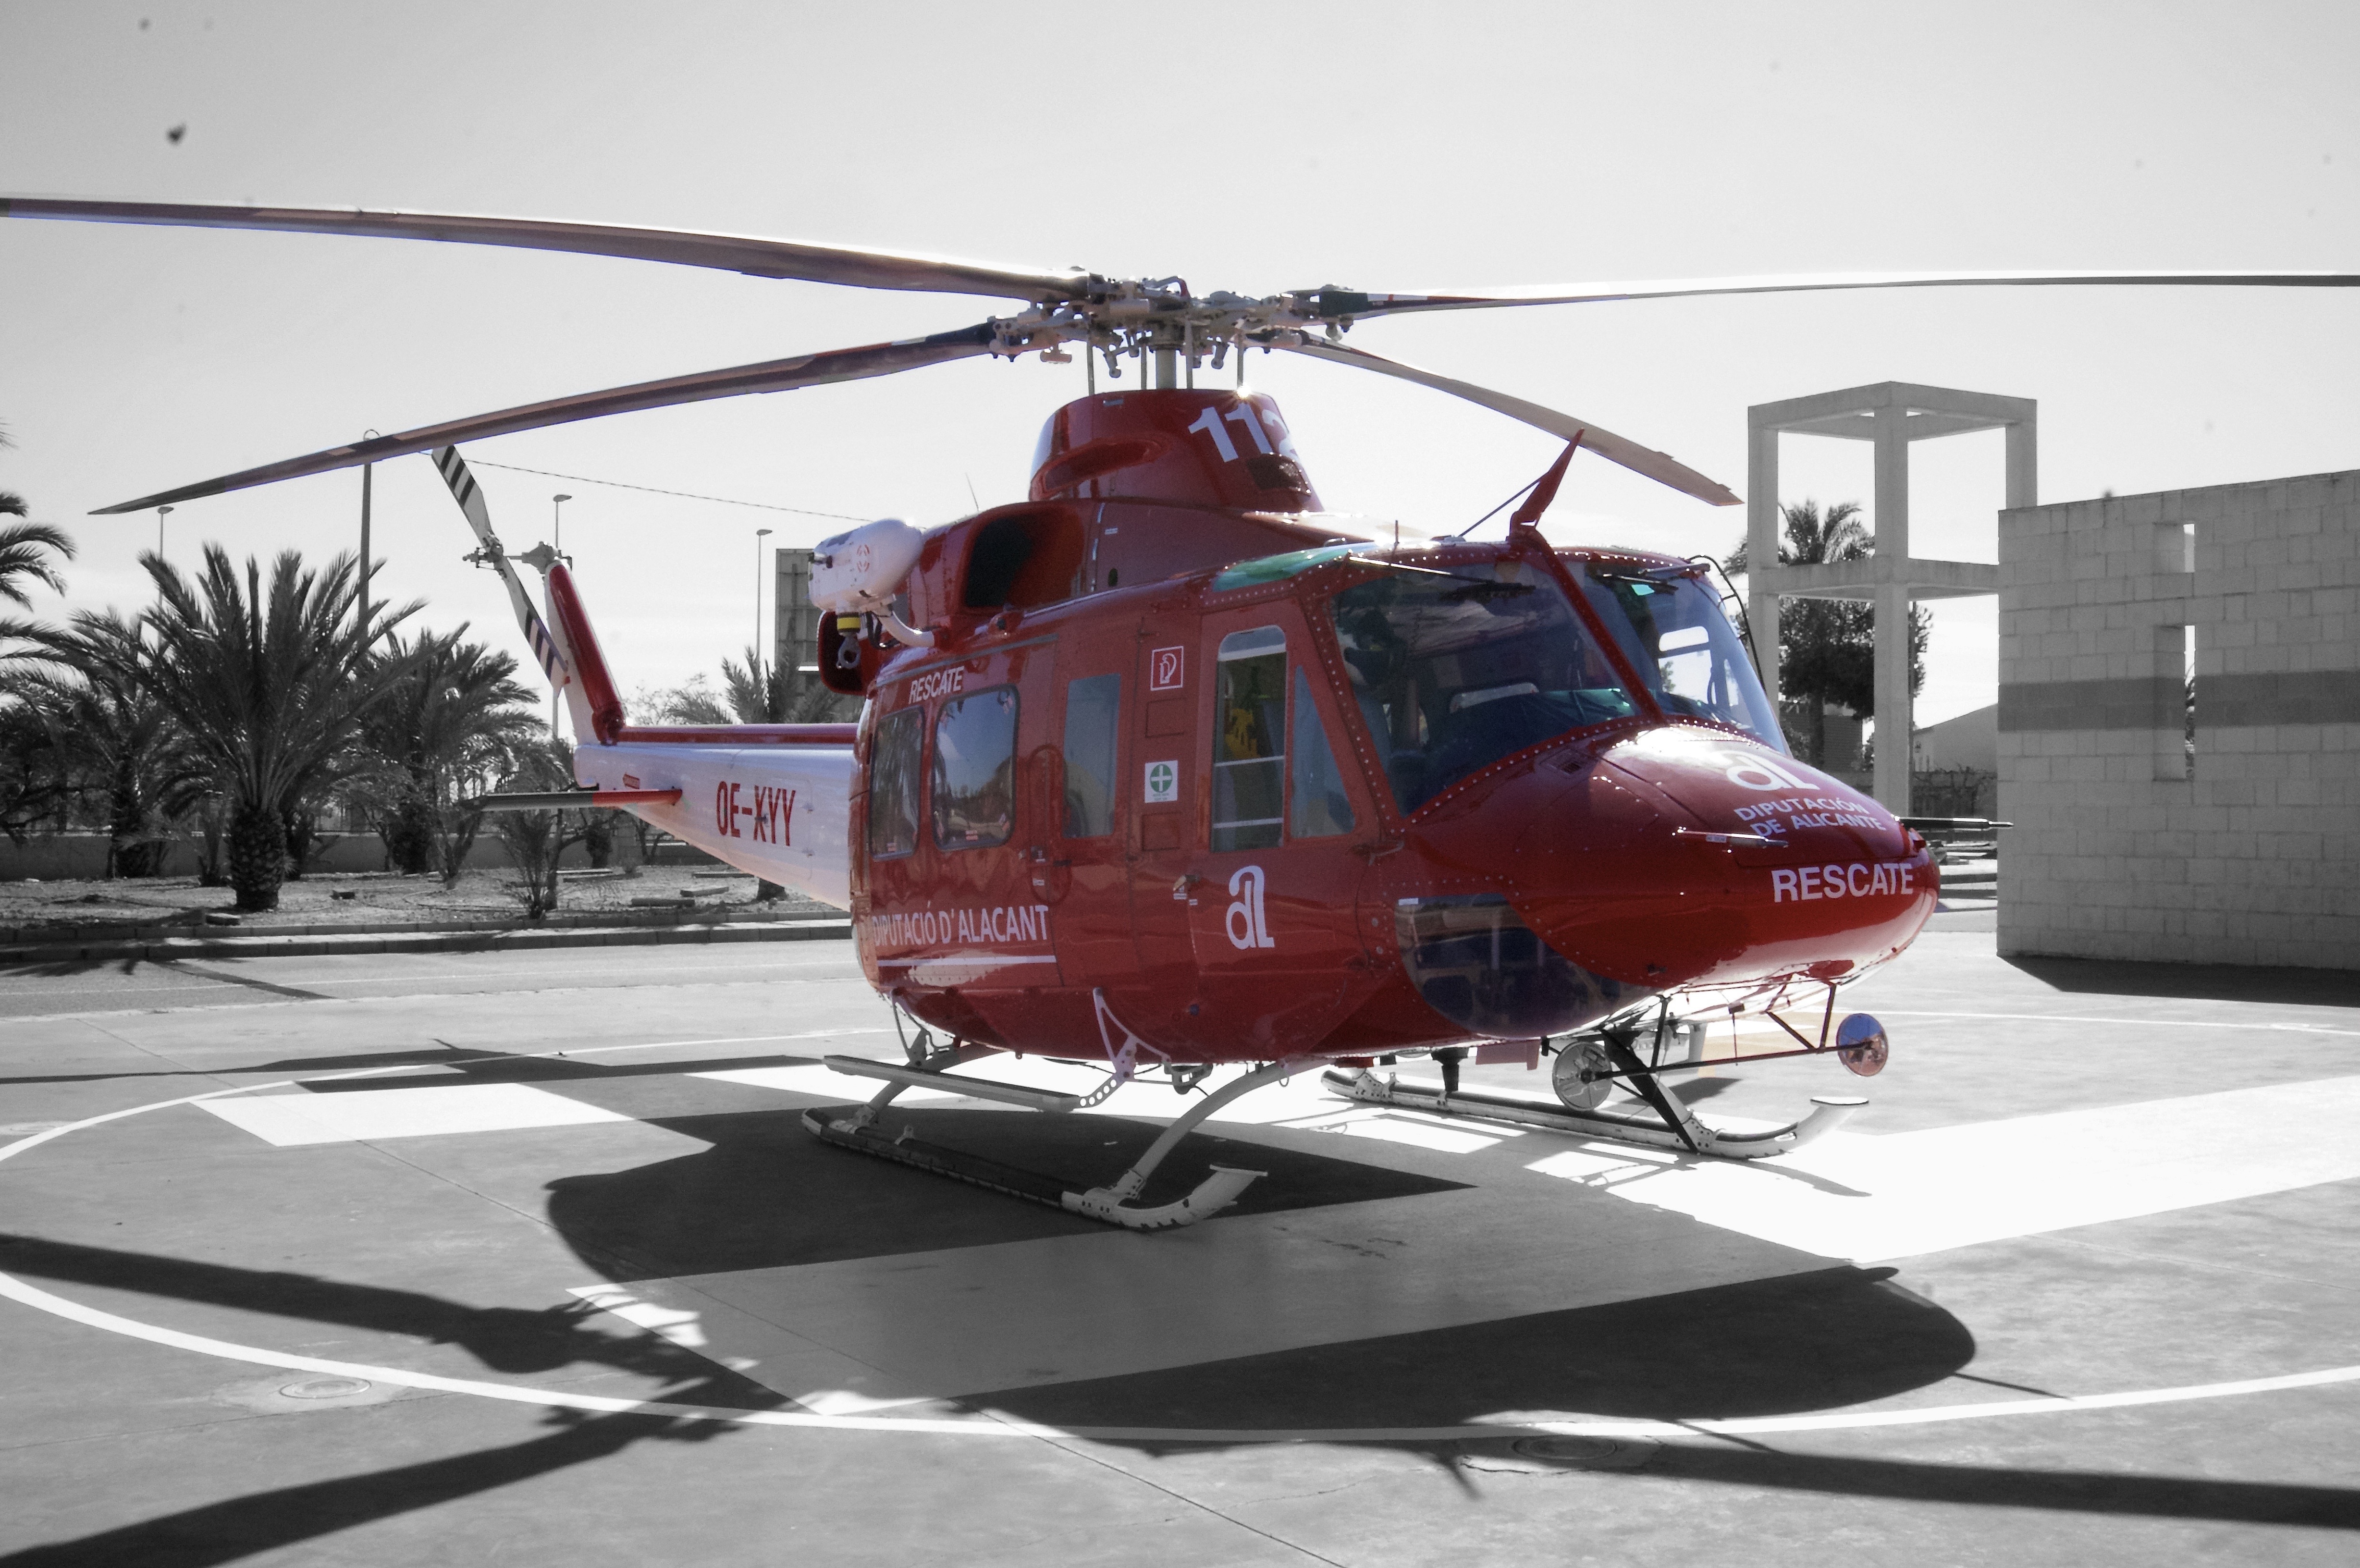
aircraft, vehicle, aviation, fire, helicopter, rotorcraft, atmosphere of earth, helicopter rotor, military helicopter, bell uh 1 iroquois, bell 412, bell 206, elche alicante